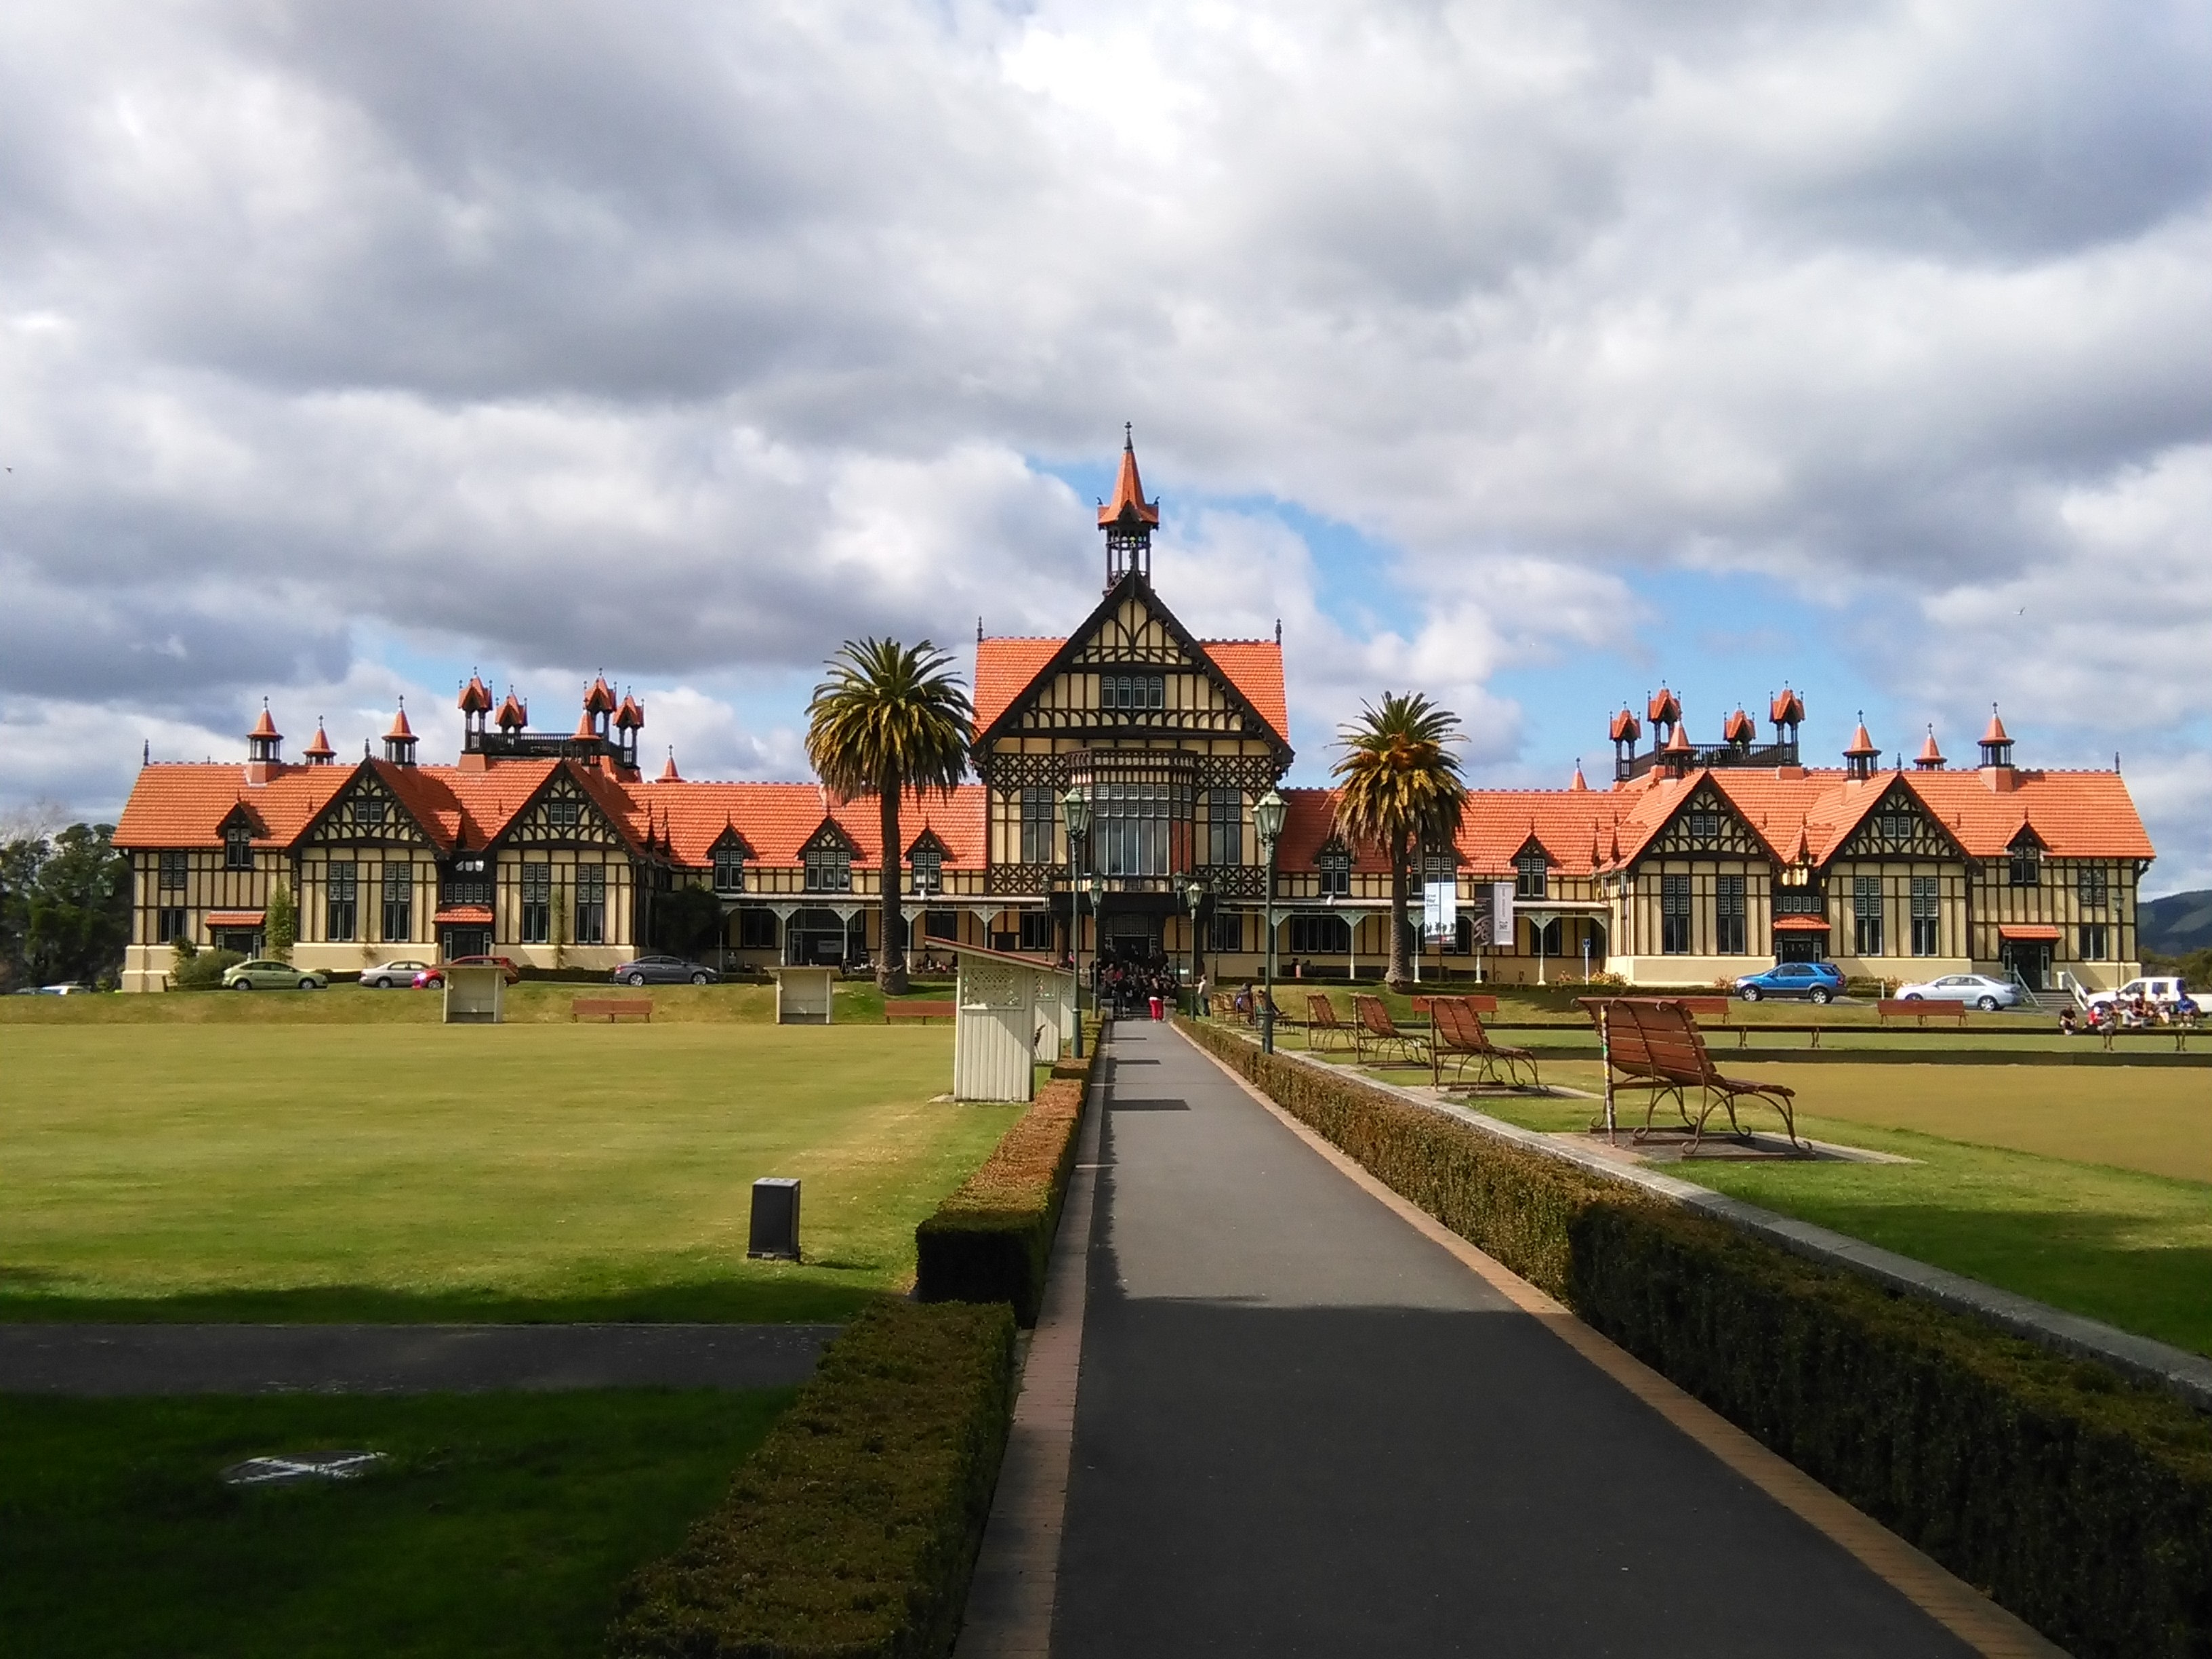
landscape, path, pathway, grass, outdoor, architecture, structure, sky, wood, sun, white, vintage, sunlight, town, building, old, city, walkway, summer, vacation, walk, orange, green, museum, natural, park, holiday, brown, landmark, blue, historic, yellow, tourism, season, waterway, sunny, grey, clouds, culture, history, historical, estate, footpath, bowling green, sport venue